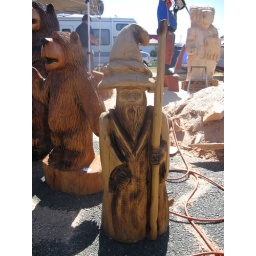
Ocean Shores Sand castle building festival 2008. Happens in Late July